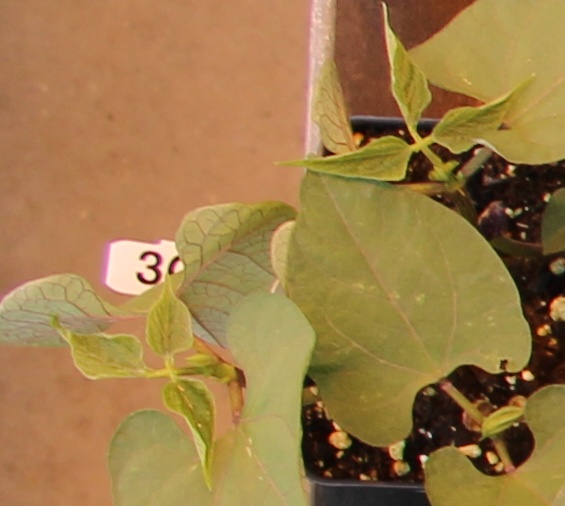
Label: Blackbean